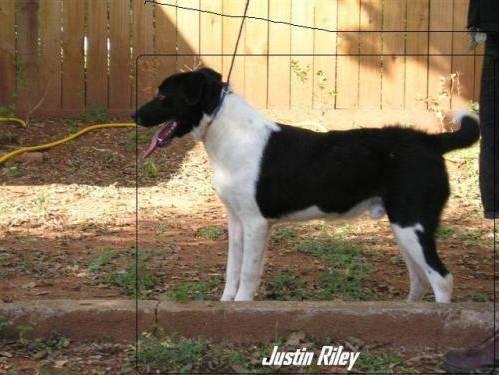
dog